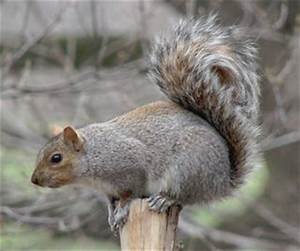
Label: squirrel